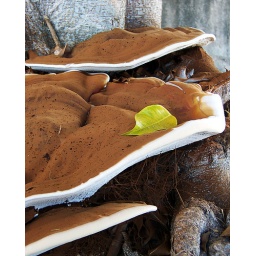
Around the base of a tree near the canyon behind church.